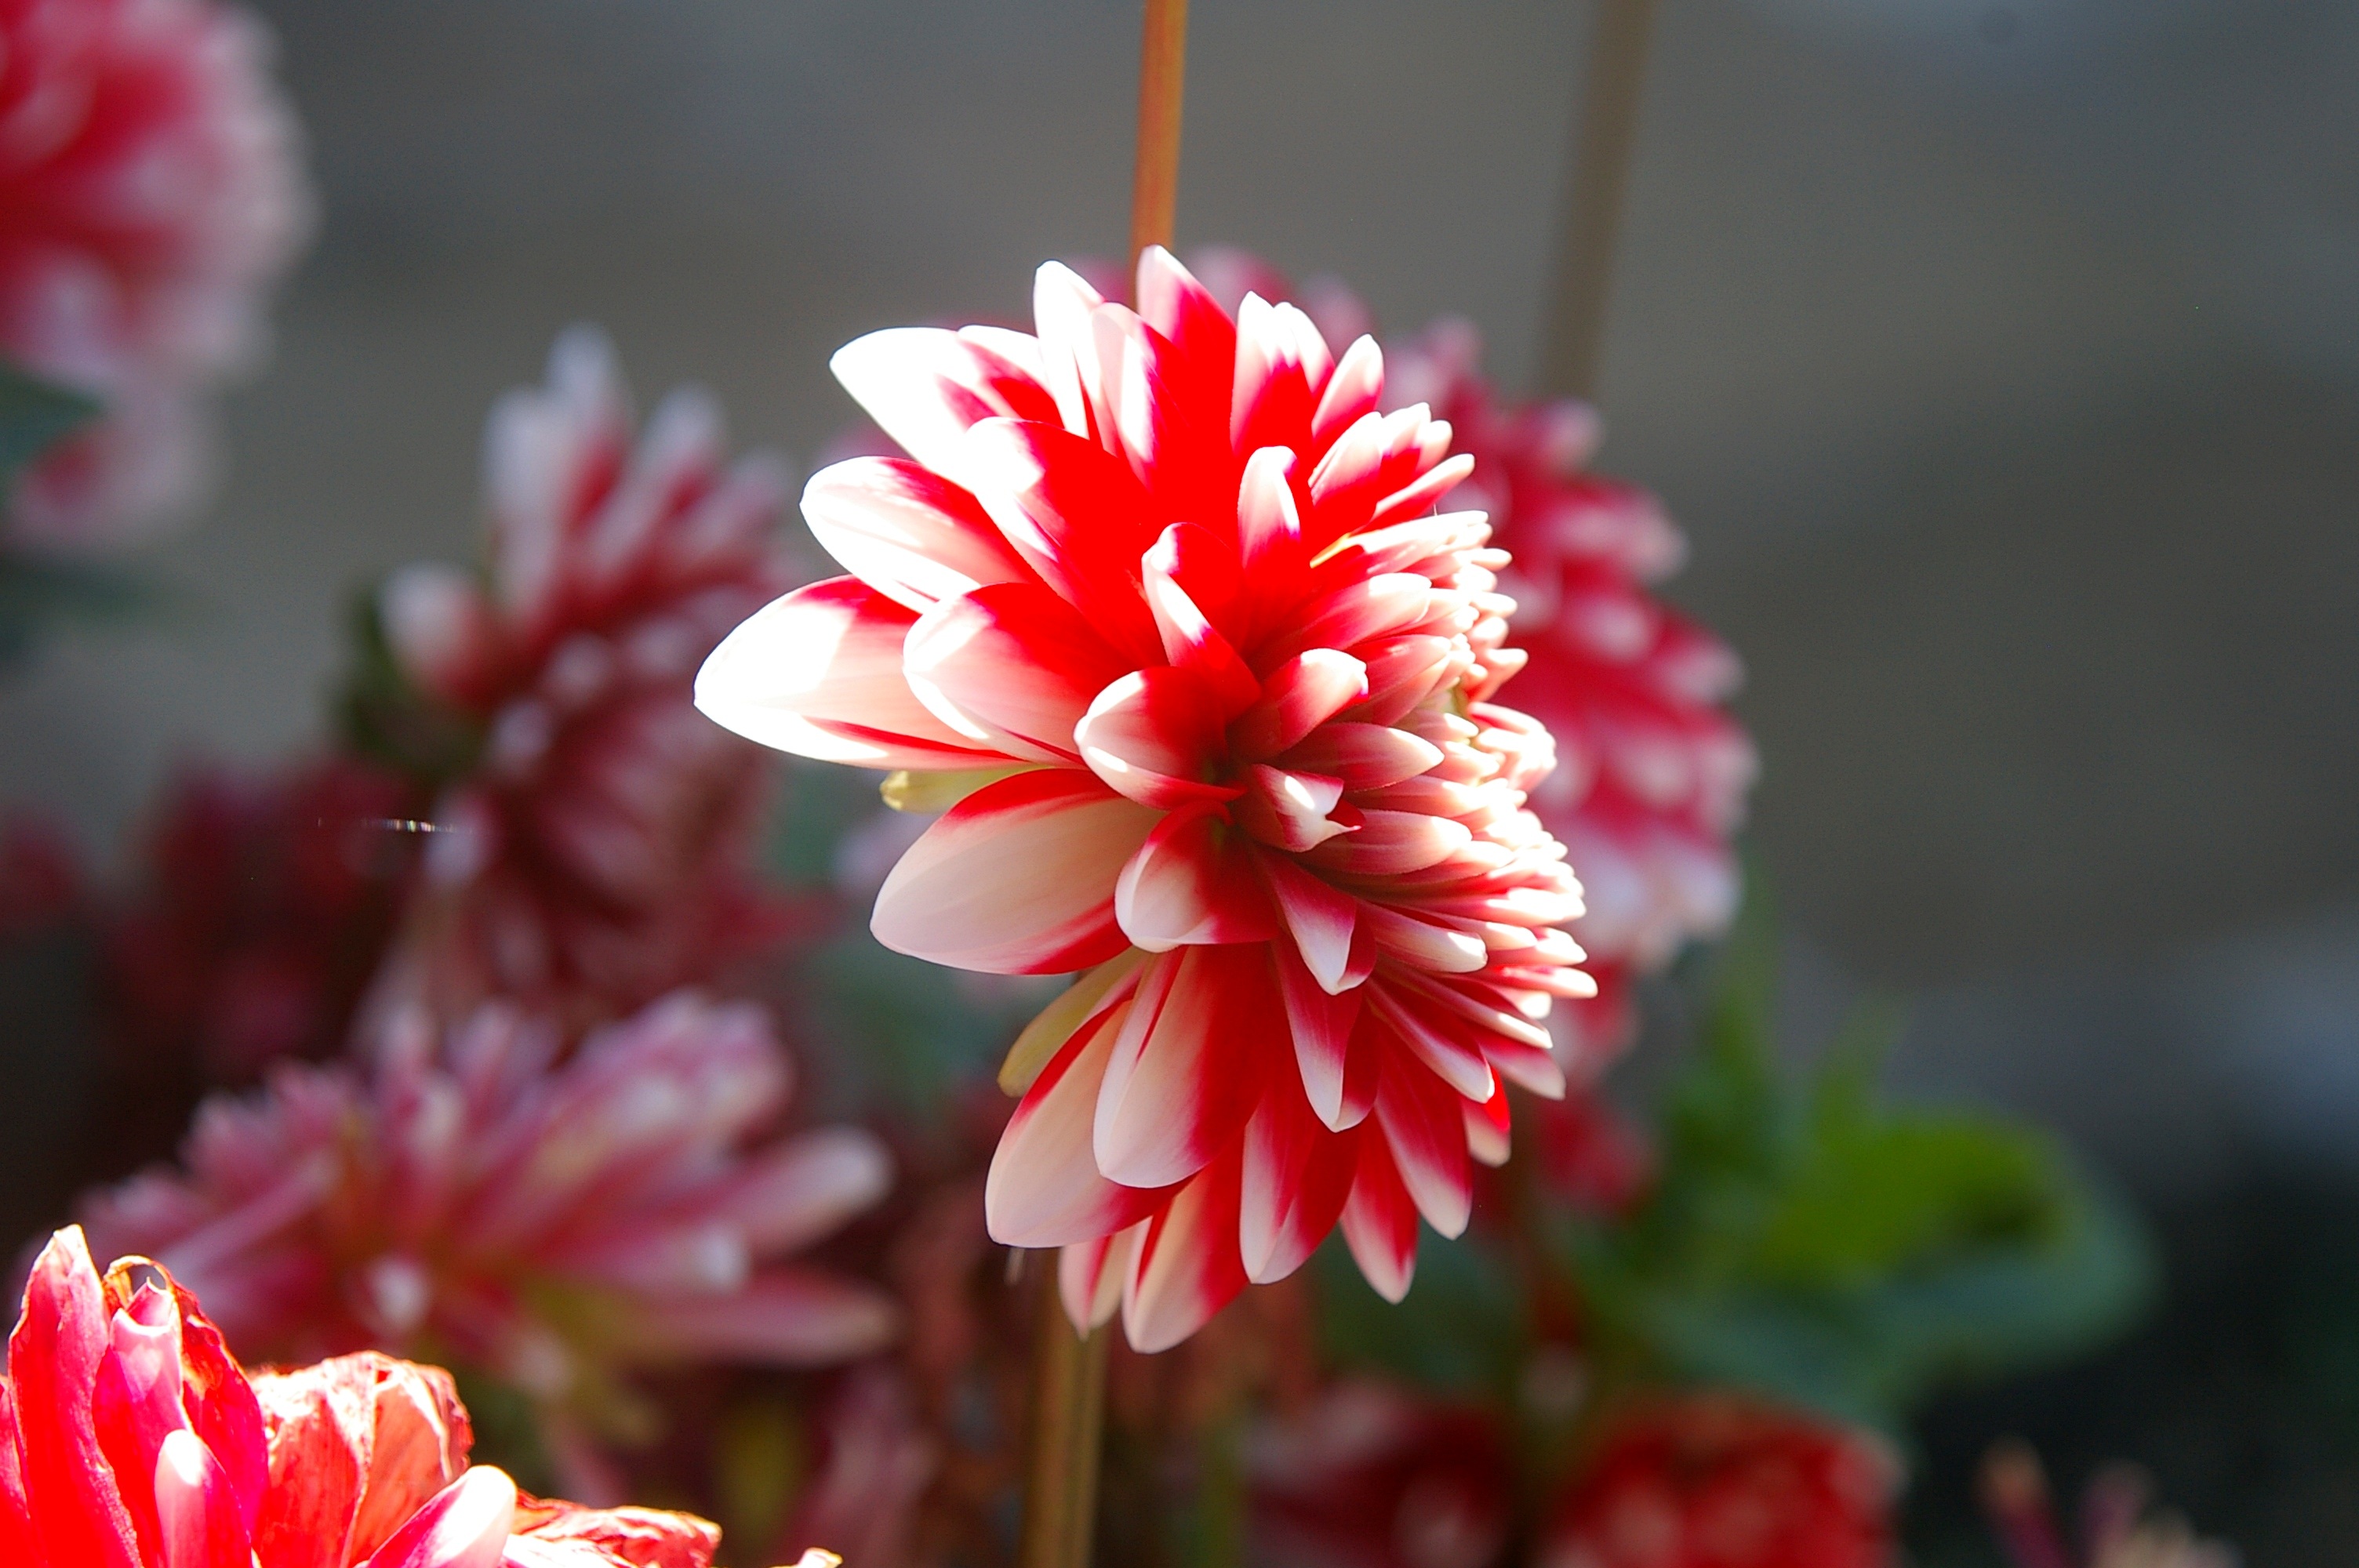
nature, blossom, light, plant, sun, white, flower, petal, summer, red, botany, pink, flora, ray of light, wildflower, dahlia, rays, macro photography, flowering plant, daisy family, flood light, land plant